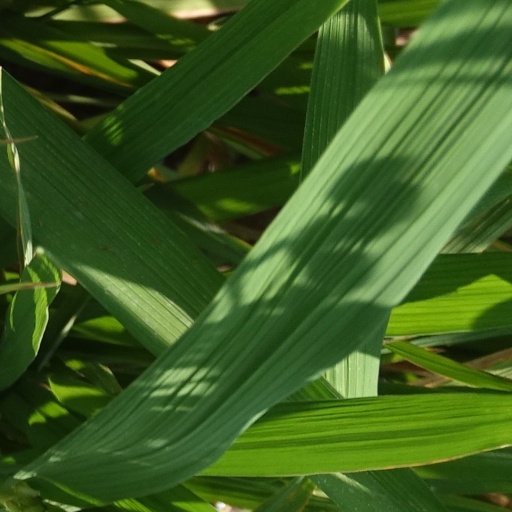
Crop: rice